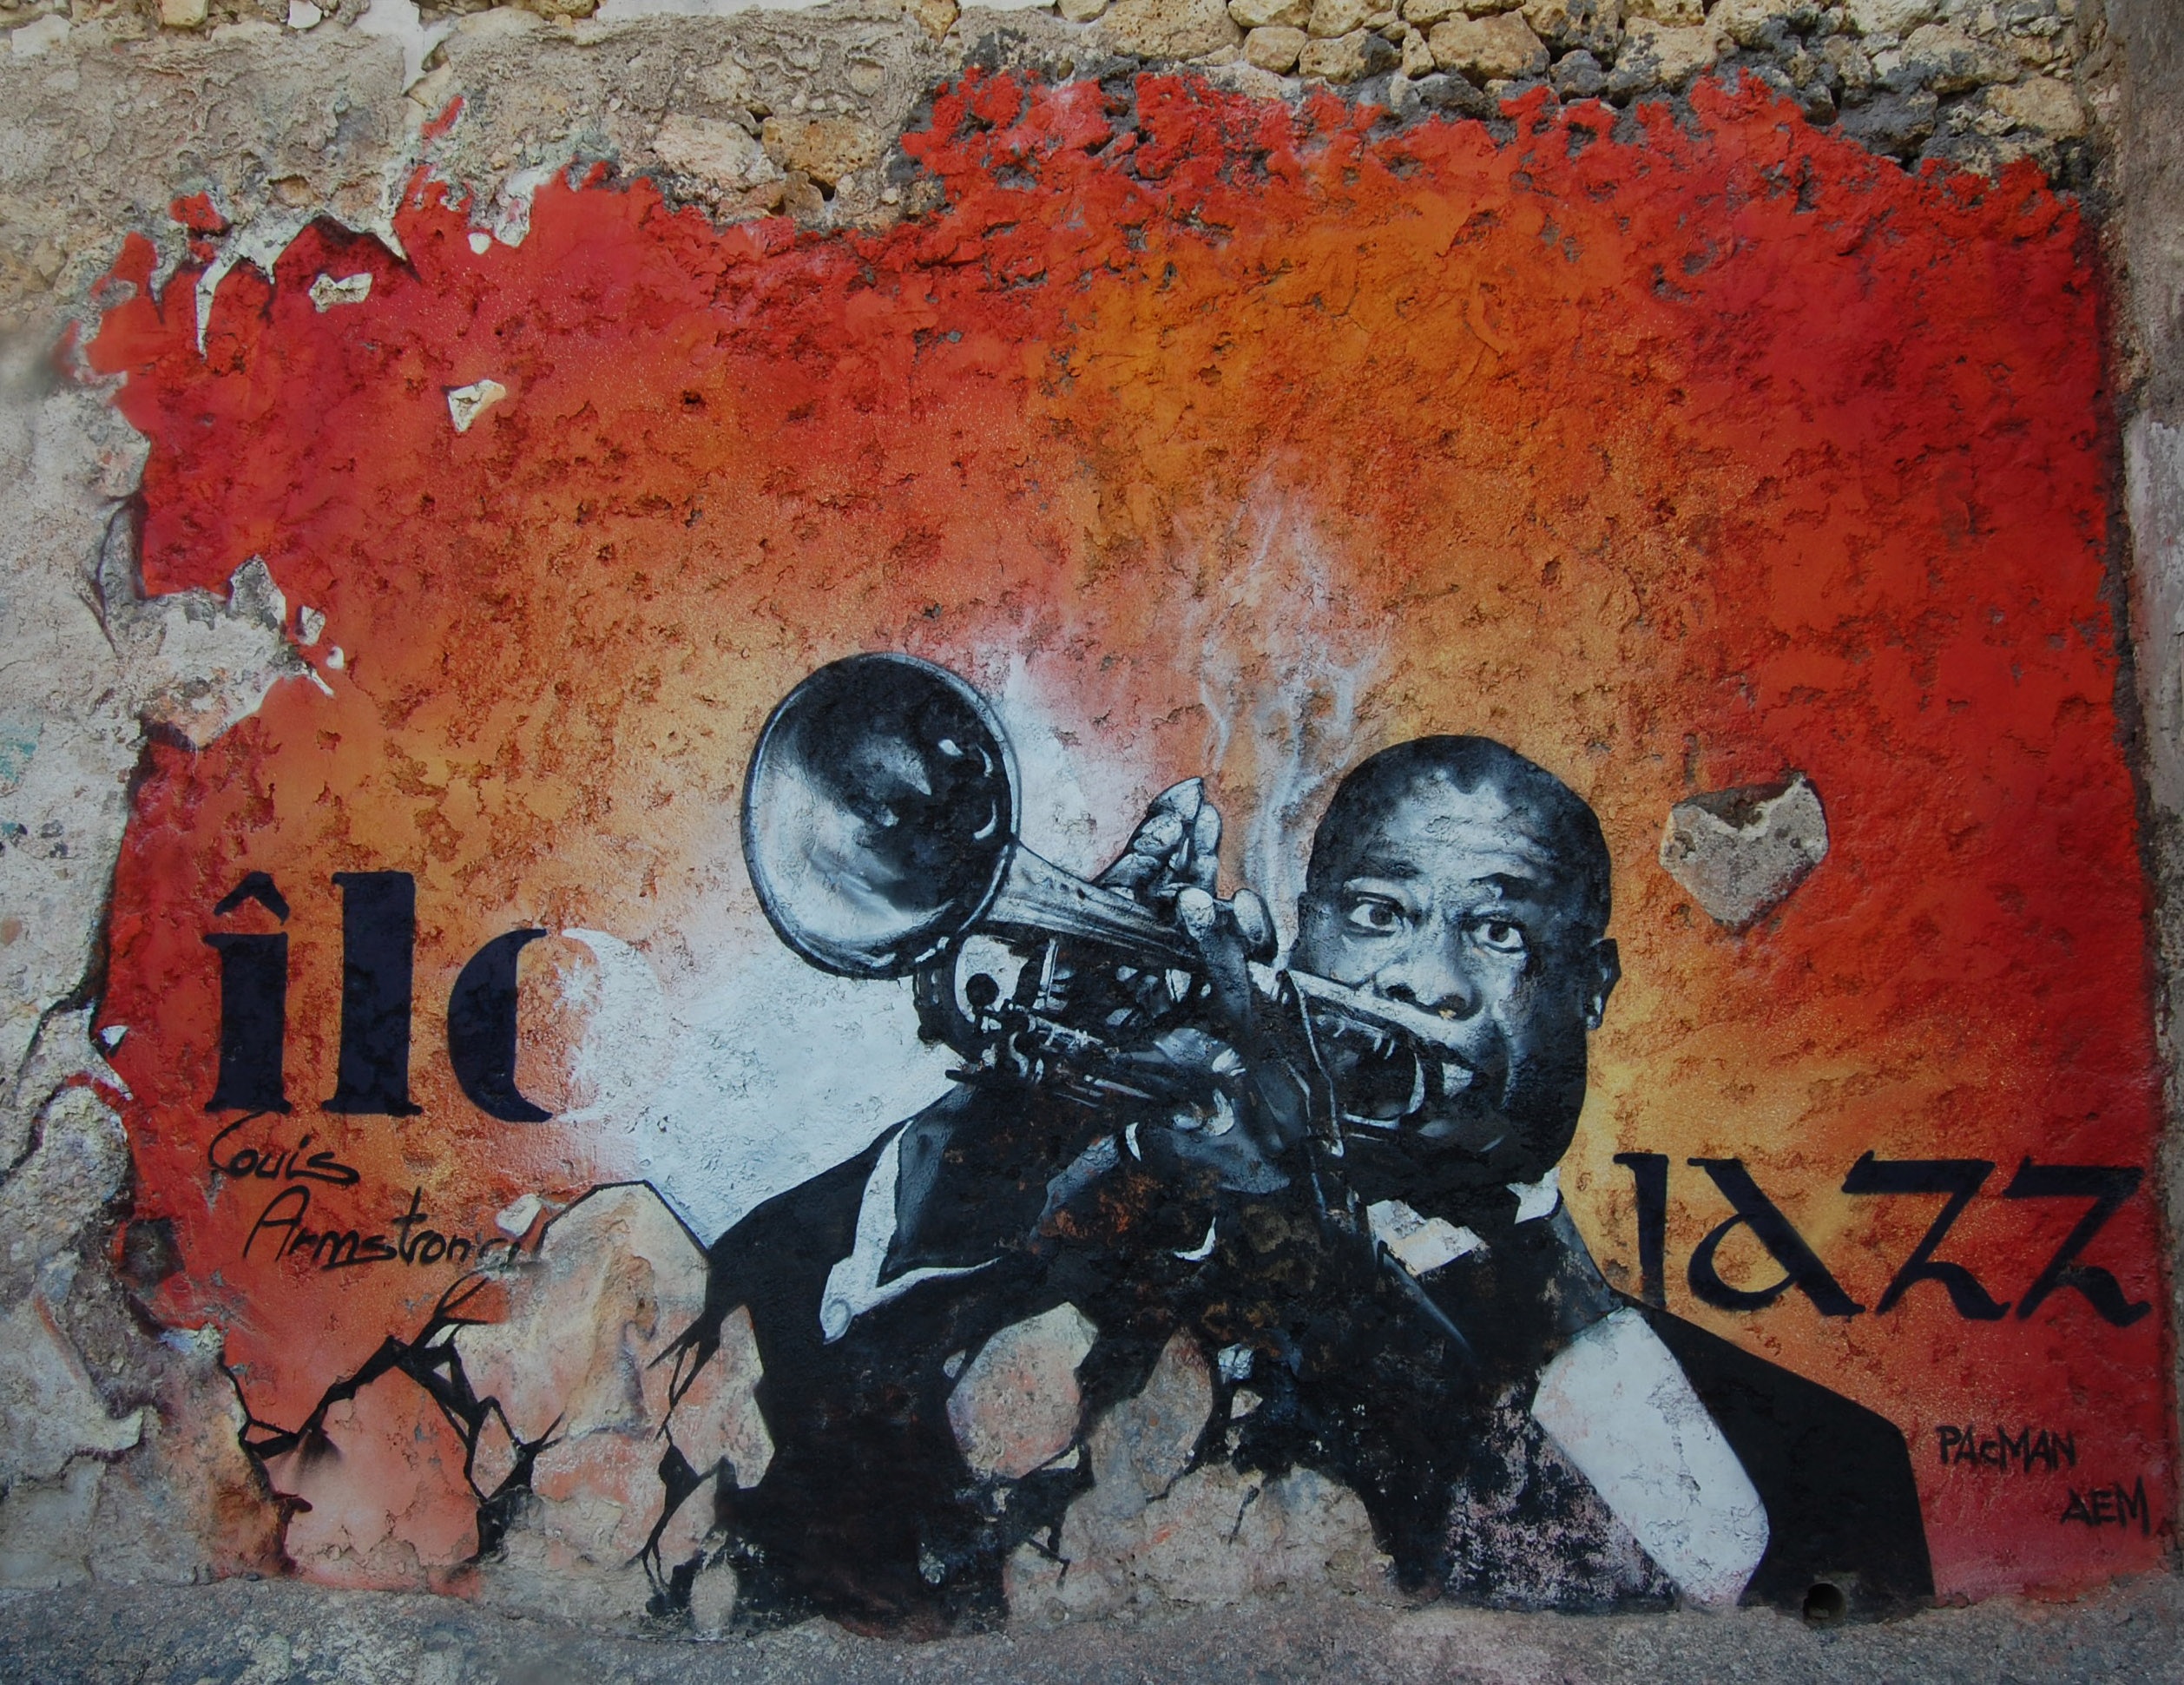
wall, musician, graffiti, painting, street art, art, mural, trumpet, modern art, jazzman, louis armstrong